Pungo River Formation

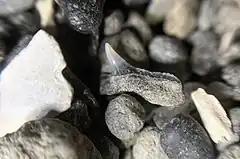
"Carcharhinus" sp. posterior tooth in the Pungo River Formation

The Pungo River Formation is a geologic formation in North Carolina. It preserves fossils dating back to the Middle Miocene.